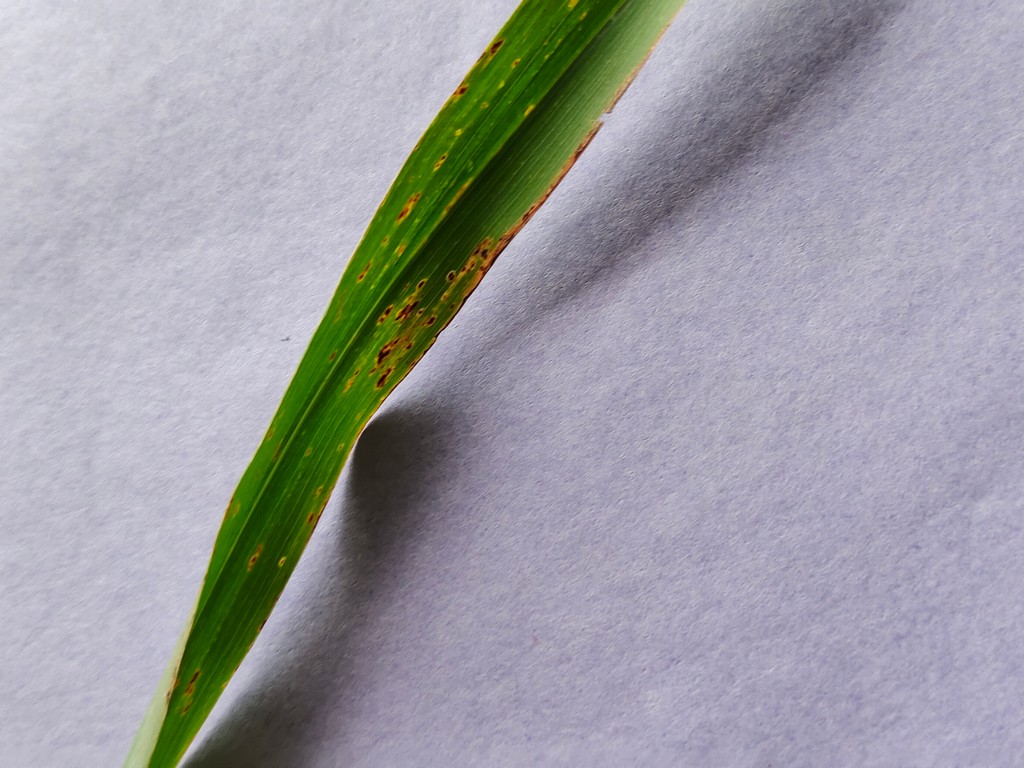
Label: Unhealthy